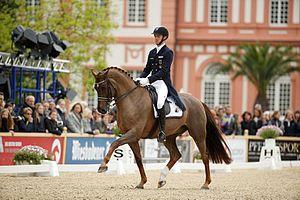
Sönke Rothenberger est un cavalier allemand né le 14 octobre 1994. Il a remporté avec Dorothee Schneider, Kristina Sprehe et Isabell Werth, en montant le cheval Cosmo, la médaille d'or du dressage par équipes aux Jeux olympiques d'été de 2016 à Rio de Janeiro.